Scotiabank Arena

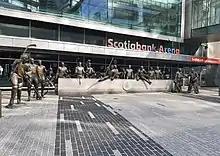
In September 2014, a group of life-sized statues of Leafs players were installed at the southwest corner of the arena.

In 2003, MLSE completed a $5-million upgrade of the arena, including a new LED signage system. During the summer of 2015, a $10-million upgrade of the arena was carried out, which included the installation of a new scoreboard four times larger than the previous one. The old scoreboard was later installed at Ricoh Coliseum in Exhibition Place.